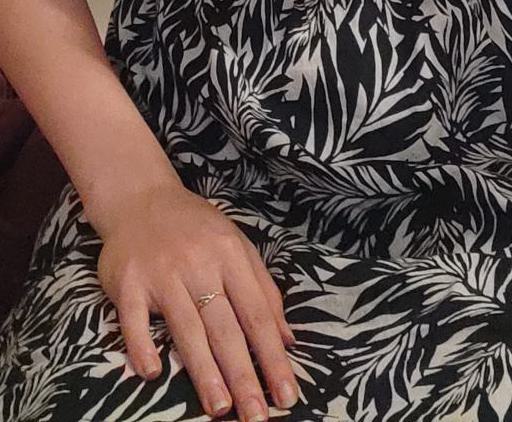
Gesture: no_gesture